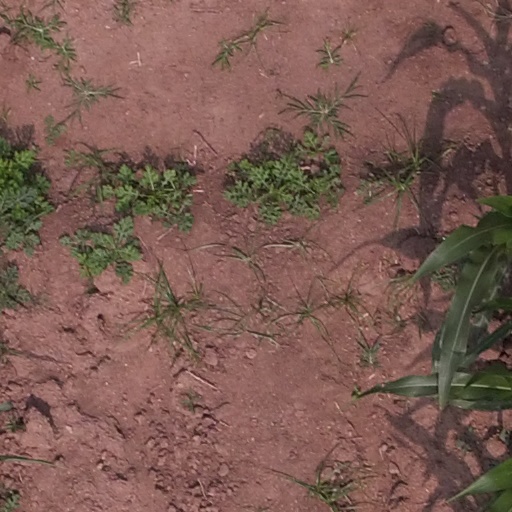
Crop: maize; corn